Black Spurs

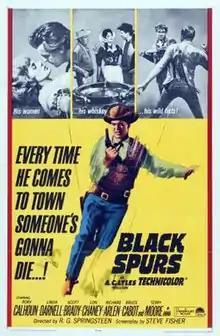
Theatrical release poster

Black Spurs is a 1965 American Western film directed by R.G. Springsteen and written by Steve Fisher. The film stars: Rory Calhoun, Linda Darnell (in her final film role), Terry Moore, Scott Brady, Lon Chaney Jr., James Best, Richard Arlen, Bruce Cabot and scenes with James Brown and DeForest Kelley. The film was released on June 25, 1965, by Paramount Pictures.